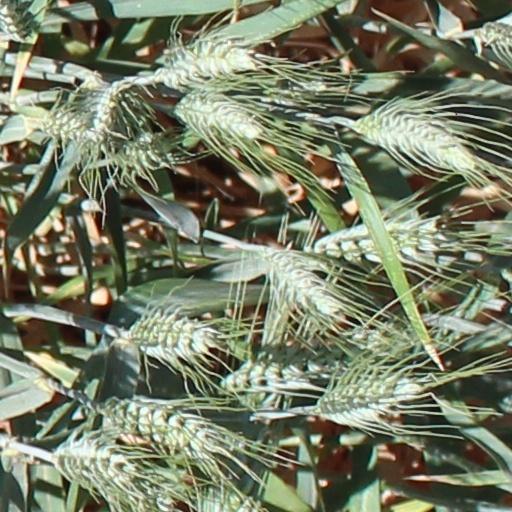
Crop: wheat